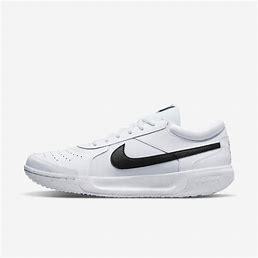
Brand: Nike
Model: Court Zoom Lite 3